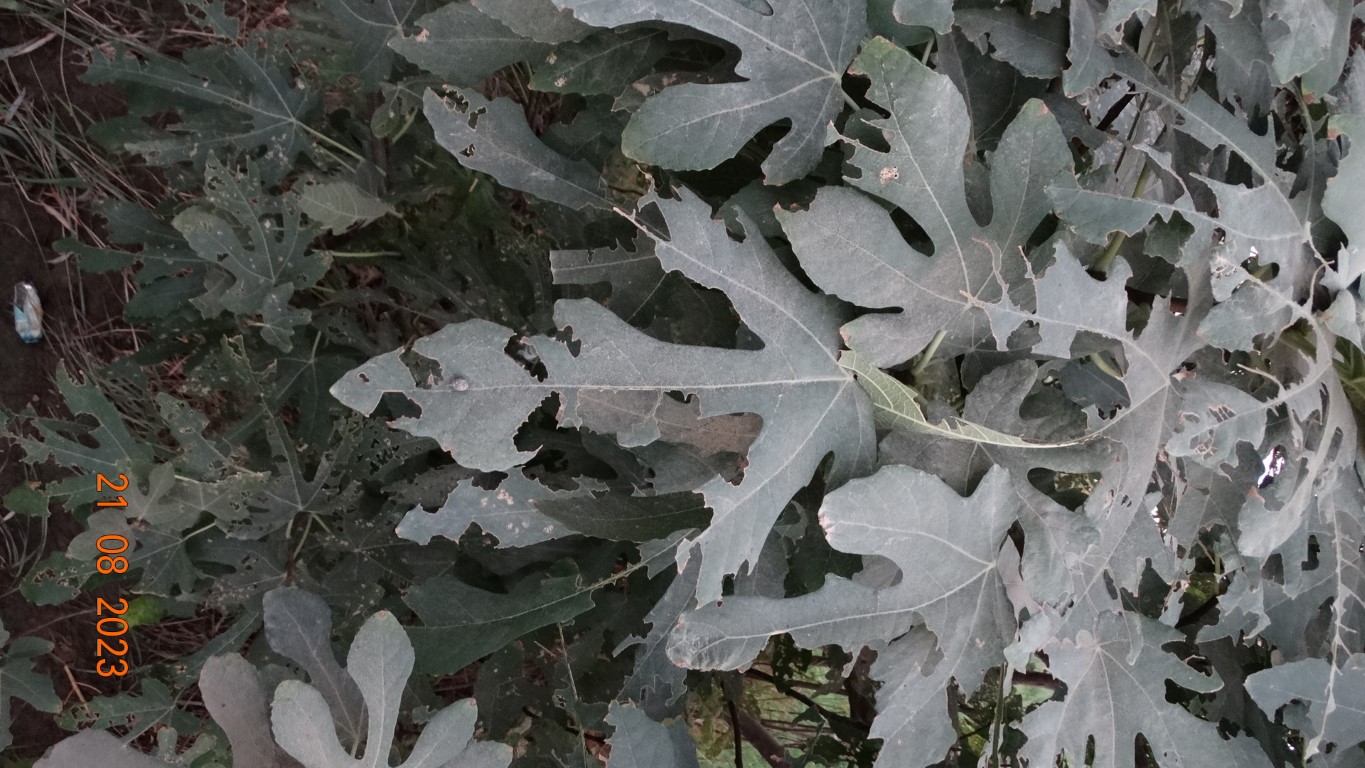
Label: infected